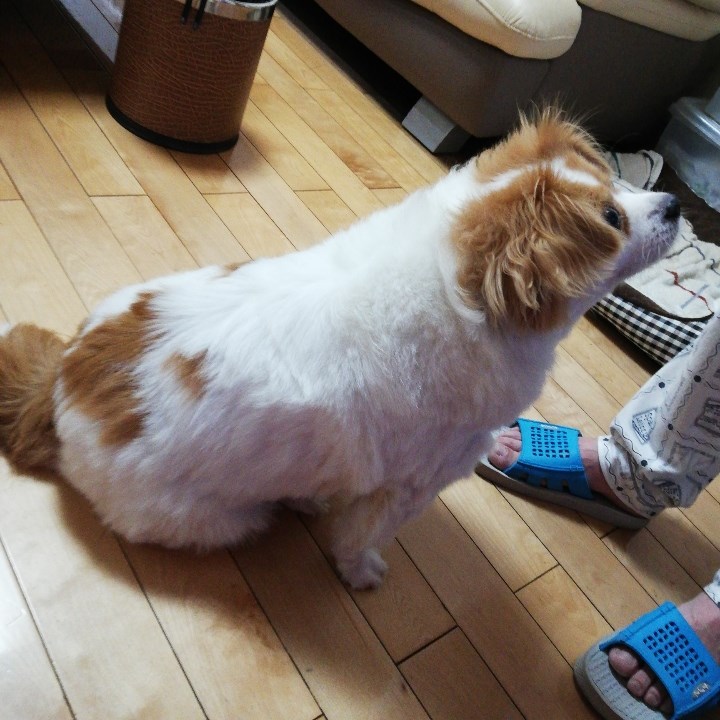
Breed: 480-n000125-Pekinese